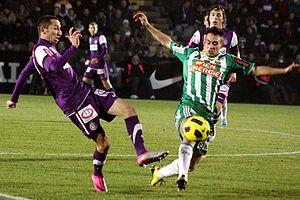
La rivalité entre l'Austria Vienne et le Rapid Vienne, se réfère à l'antagonisme entre les deux principaux clubs de football de Vienne, la capitale autrichienne.